List of Lepidoptera of Hungary

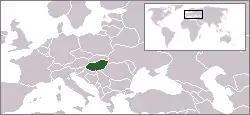
Location of Hungary

The Lepidoptera of Hungary consist of both the butterflies and moths recorded from Hungary.